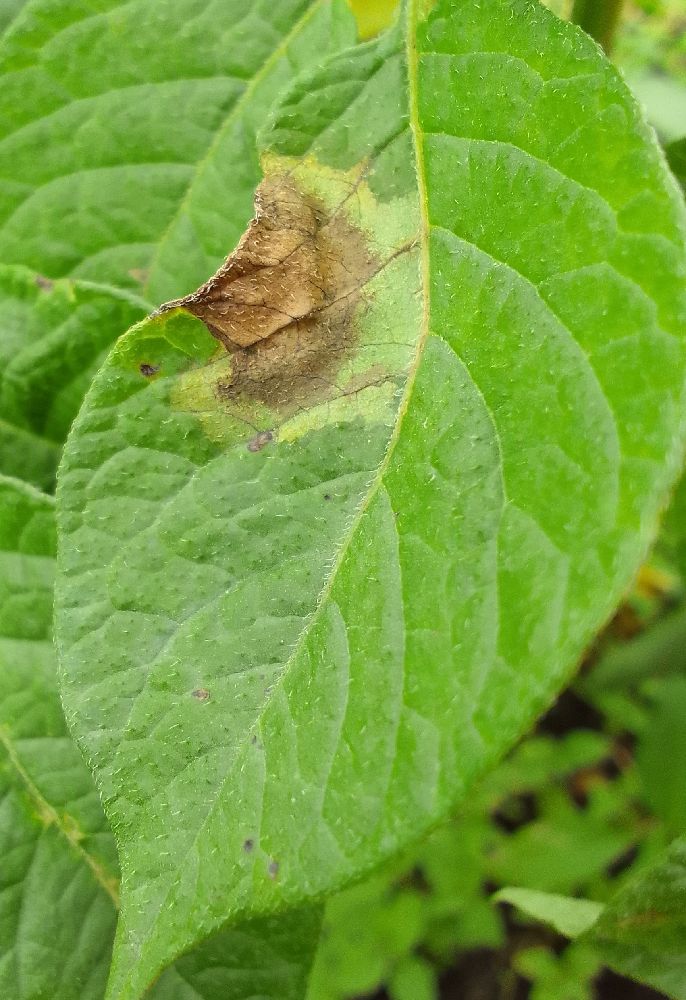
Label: Late blight